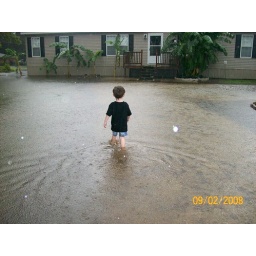
Walking in the water back to the house